Epic Games

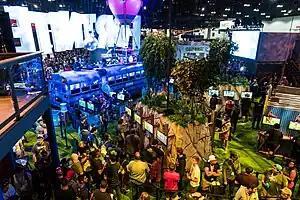
Epic's "Fortnite" exhibition space at E3 2018

By July 2017, "Fortnite" was finally in a state for public play. Epic launched the title through a paid early access then, with a full free-to-play release expected in 2018. Following on the popularity of "PlayerUnknown's Battlegrounds", a battle royale game released earlier in 2017, Epic developed a variant of "Fortnite" called "Fortnite Battle Royale", which was released in September 2017 as a free-to-play title across computer, console, and mobile platforms. "Fortnite Battle Royale" quickly gained an audience, amassing over 125 million players by May 2018 with estimates of having earned over by July 2018 through microtransactions, including its battle pass system. Epic Games, which had been valued at around at the time of Tencent's acquisition, was estimated to be worth in July 2018 due to "Fortnite Battle Royale", and expected to surpass by the end of 2018 with projected growth of the game. Player count continued to expand when Epic broke new ground by convincing Sony to change its stance on cross-platform play allowing players on any device to compete with each other in "Fortnite Battle Royale". "Fortnite" has drawn nearly 250 million players as of March 2019.